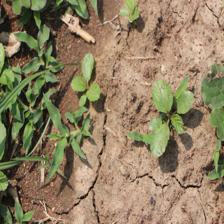
Label: BroadLeafWeed